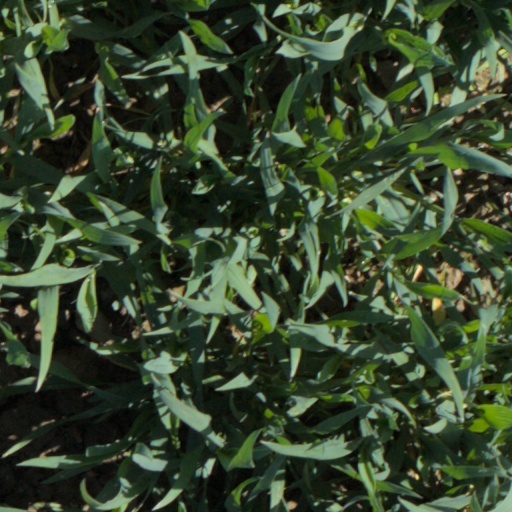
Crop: wheat